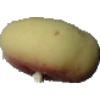
Label: peach_flat